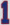
Number: 1